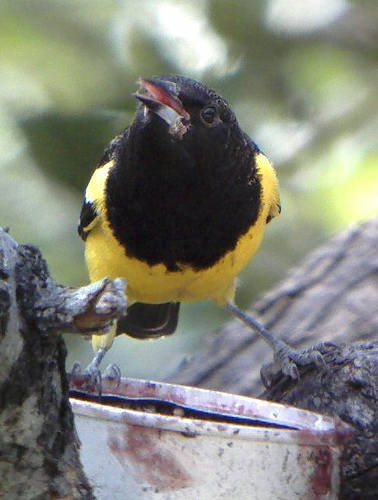
the head of the bird is black while the rest of the body is yellow.
this bird has a black crown, a black bill, and a black breast with yellow belly
this bird has a black head and a yellow body.
this black and yellow bird has black on its head and a long, white-mixed beak.
a striking bird with black head and neck and bright yellow body with jet black wing and tail highlights.
this bird is black with yellow and has a long, pointy beak.
this bird has a black face, head and throat, white black and yellow secondaries and a yellow breast.
this is a yellow bird with a black head, throat and beak.
this bird has wings that are black and has a yellow bellythe head of this bird is black with yellow for the bottom part of the body with grey feet.
Species: Scott Oriole